Marnaviridae

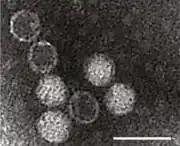
Electron micrograph of Heterosigma akashiwo RNA virus (HaRNAV) particles. Scale 50 nm.

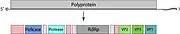
Genome map of "Marnaviridae".

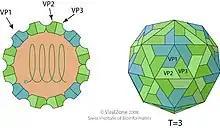
Schematic drawing of a virion of the family "Marnaviridae", cross section and side view.

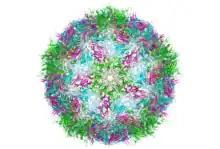
Chaetoceros tenuissimus RNA virus 01, genus "Bacillarnavirus": The MCPs are coloured in green, magenta and cyan and the mCP in yellow.

Virions in "Marnaviridae" are non-enveloped, with icosahedral geometries, and T=pseudo3 symmetry. Virus particles are 22-35 nm in diameter. The capsid consists of three major capsid proteins (MCPs: VP1, VP2, VP3), each having a Jelly roll fold. Most species also encode a minor capsid protein (mCP: VP4). All VPs are composed of β-sheets and α-helices. that is located around the five-fold axes on the inside of the capsid.